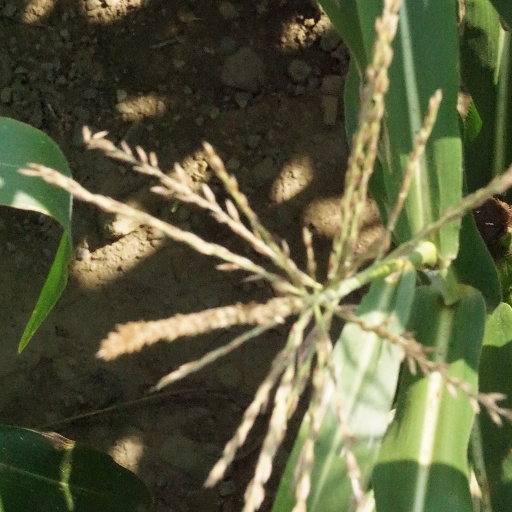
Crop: maize; corn